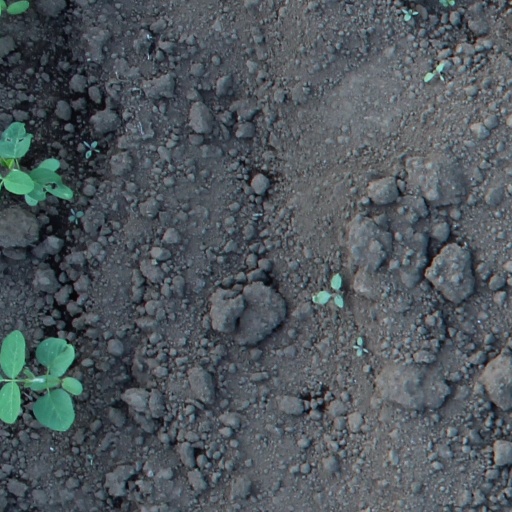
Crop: soybean